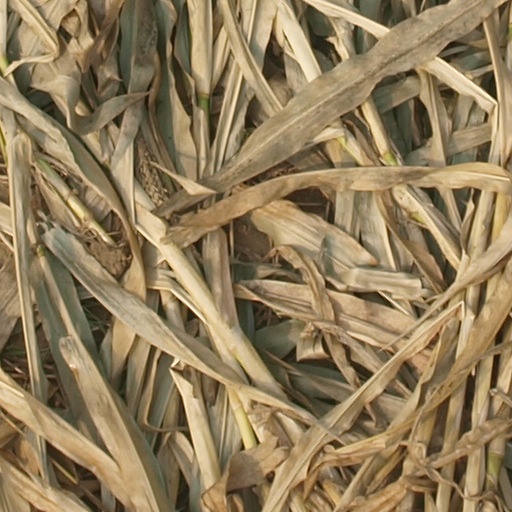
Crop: maize; corn